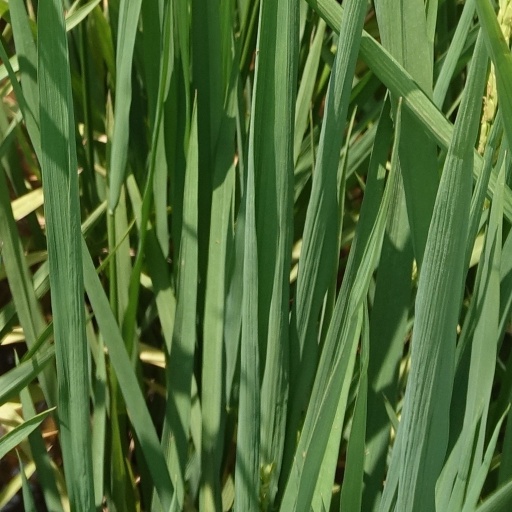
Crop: rice